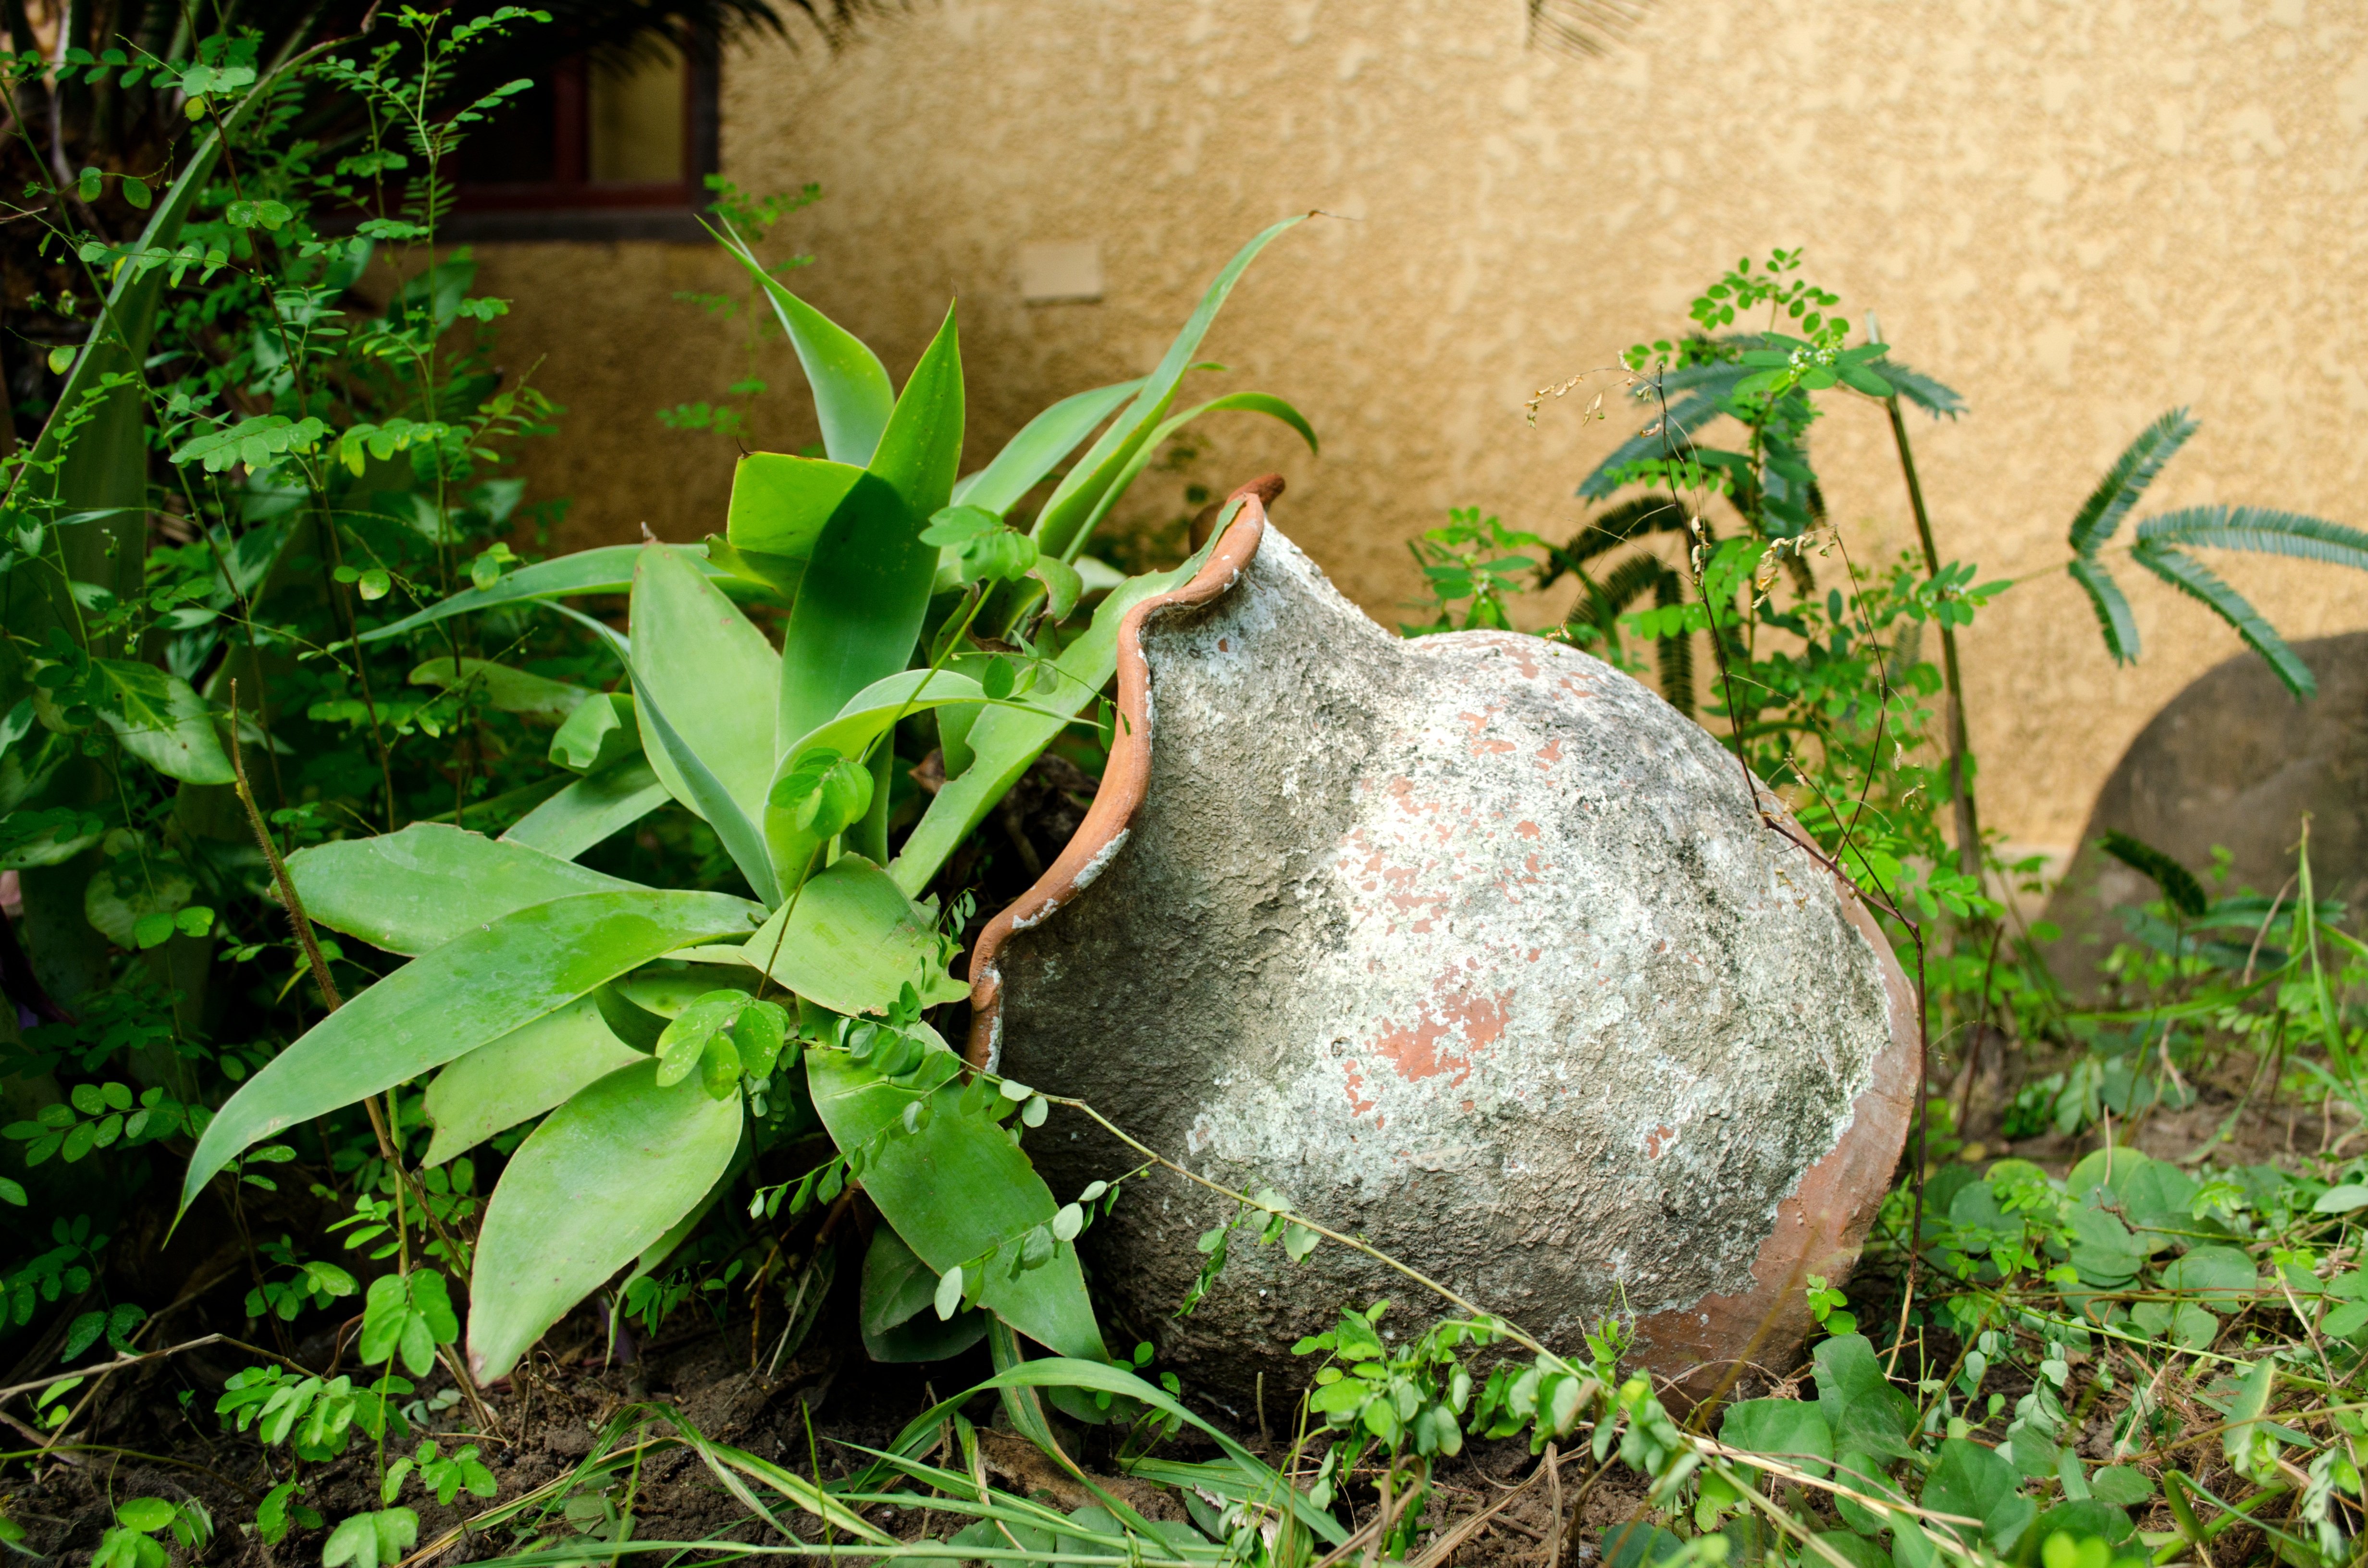
grass, plant, lawn, leaf, flower, food, green, produce, soil, botany, garden, flora, gourd, leaves, flowerpot, oblivion